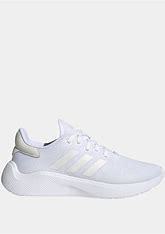
Brand: Adidas
Model: Puremotion